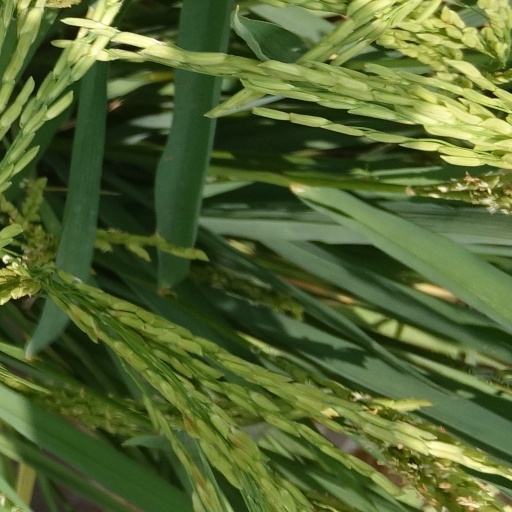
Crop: rice